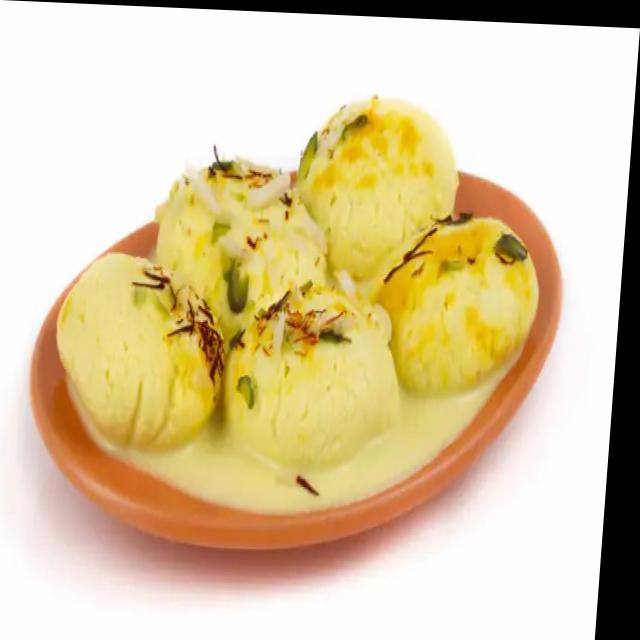
Dish: ras_malai